Irene Ibsen Bille

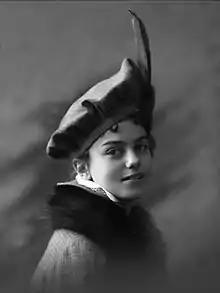
Irene Ibsen, photographed by Gustav Borgen

Irene Ibsen Bille (10 September 1901 – 22 February 1985) (née Irene Ibsen) was a Norwegian novelist and playwright.